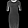
Label: Dress